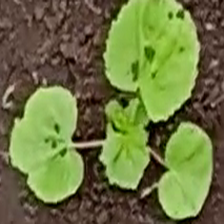
Weed species: Little_Mallow(Malva parviflora)